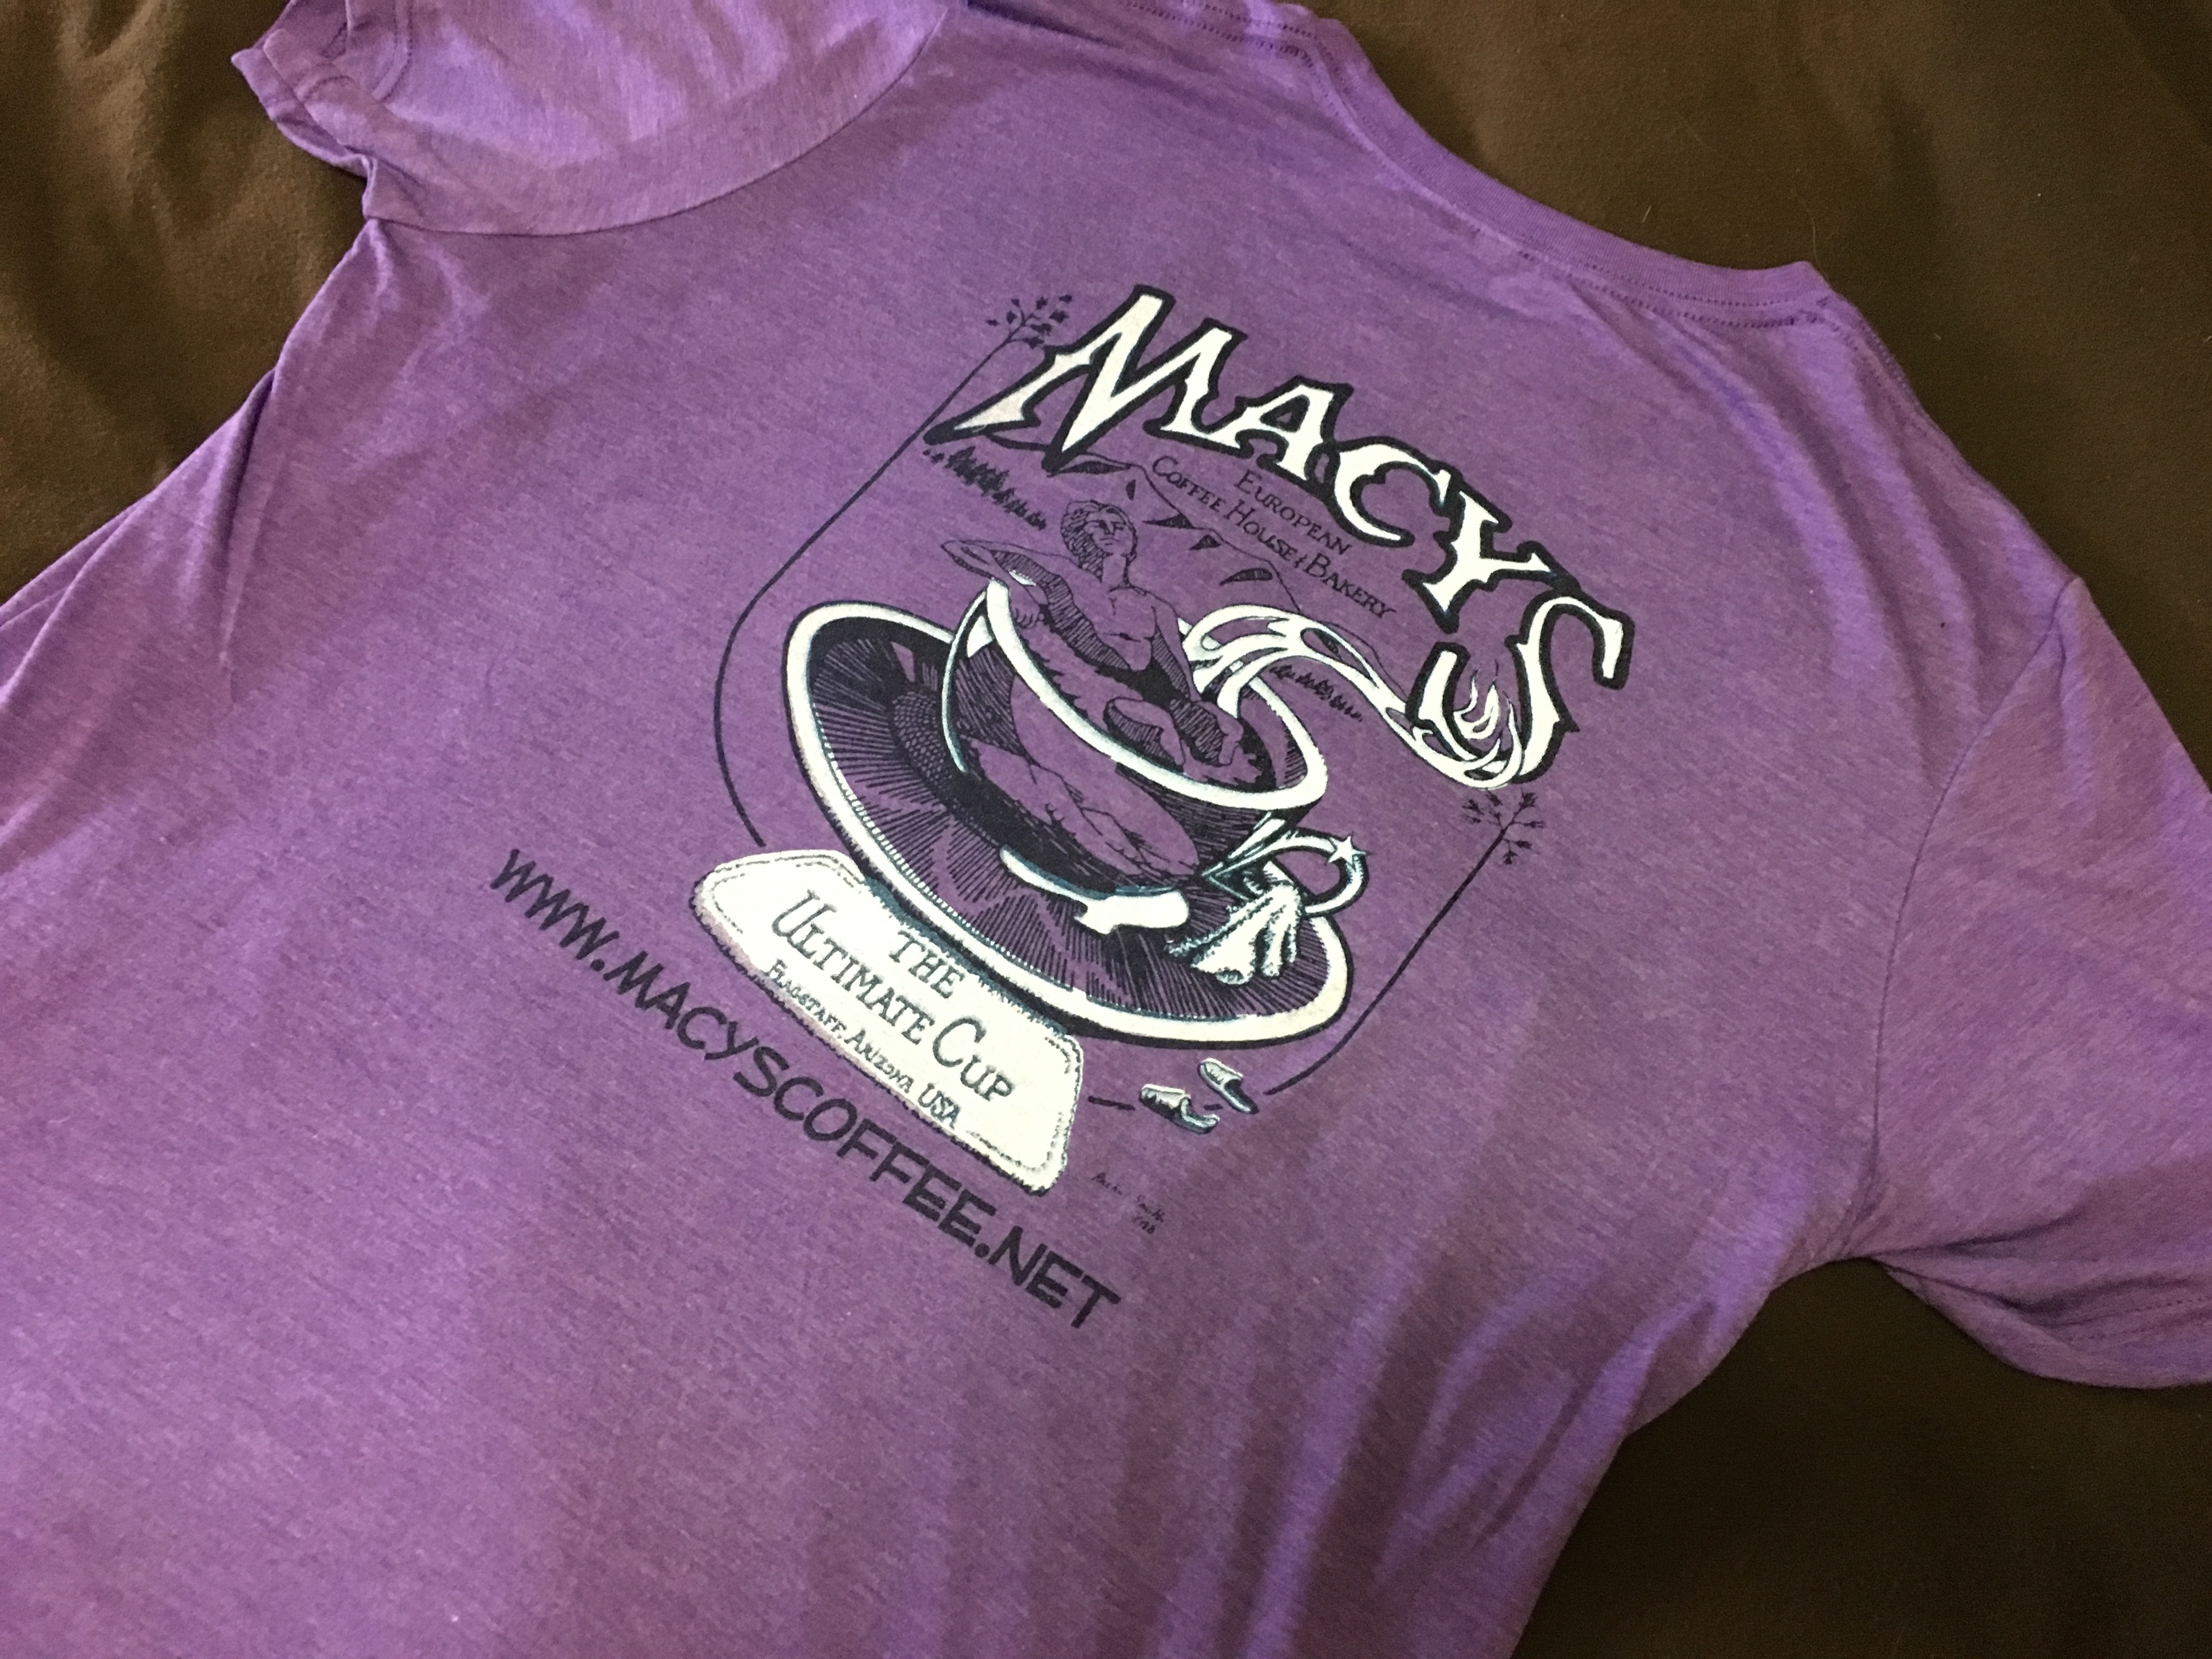
purple, spring, clothing, pink, outerwear, font, violet, magenta, sleeve, t shirt